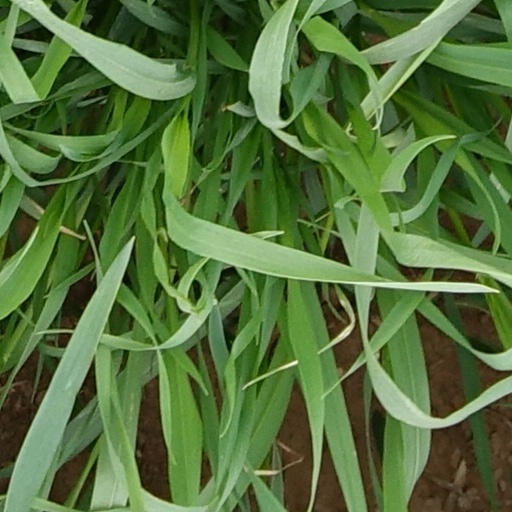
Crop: wheat